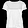
Label: T - shirt / top